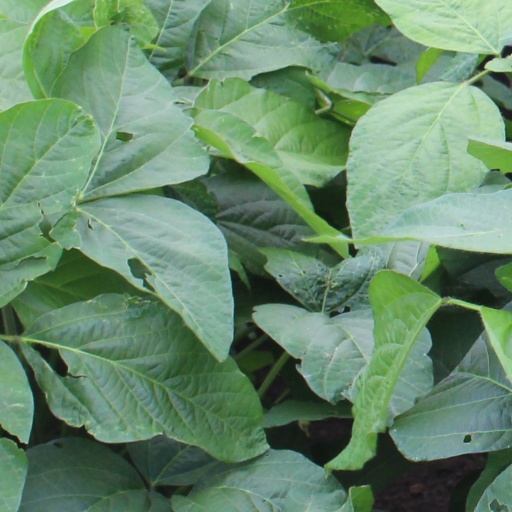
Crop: soybean